Anti-Federalist Papers

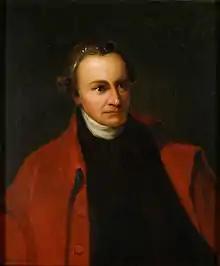
Patrick Henry, author of several of the Anti-Federalist papers

Following its victory against the British in the Revolutionary War, the United States was plagued by a variety of internal problems. The weak central government could not raise taxes to cover war debts and was largely unable to pass legislation. Many early American politicians and thinkers believed that these issues were the result of the Articles of Confederation, the first governing document of the United States. In 1787 a convention gathered in Philadelphia to attempt to amend it. Soon, however, the gathering shifted its focus to constructing a newer and more powerful Constitution for the fledgling country. Two main competing factions emerged, the Federalists and the Anti-Federalists. The former supported a more powerful central government while the latter opposed it.